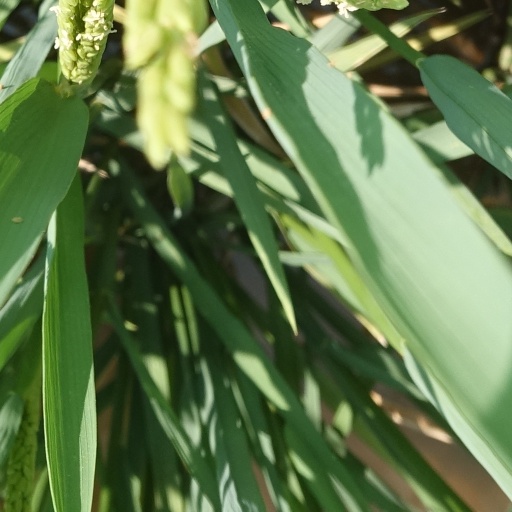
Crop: rice